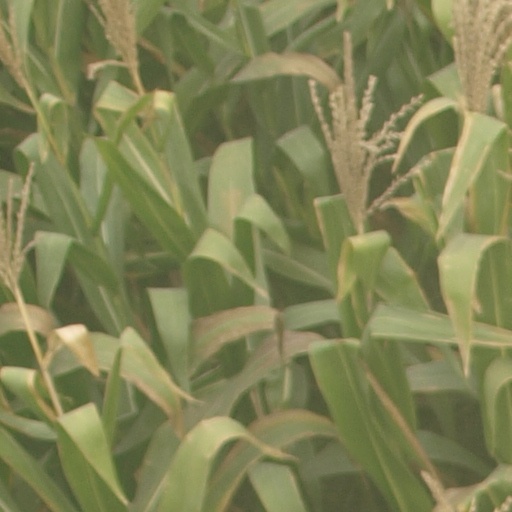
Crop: maize; corn